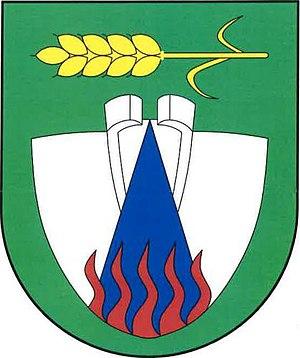
Příbram na Moravě est une commune du district de Brno-Campagne, dans la région de Moravie-du-Sud, en République tchèque. Sa population s'élevait à 647 habitants en 2018.